M. H. Murray

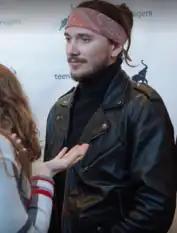
Murray at a 2017 screening of "Teenagers"

Mathew Hubert Houston Bone Murray (born June 4, 1993), credited professionally as M. H. Murray, is a Canadian filmmaker, writer, director, and producer. He first attracted attention for his work on the web series "Teenagers" (2014–2017), which won several accolades. Murray's feature-length film debut, "I Don't Know Who You Are", premiered in the Discovery program at the 2023 Toronto International Film Festival.